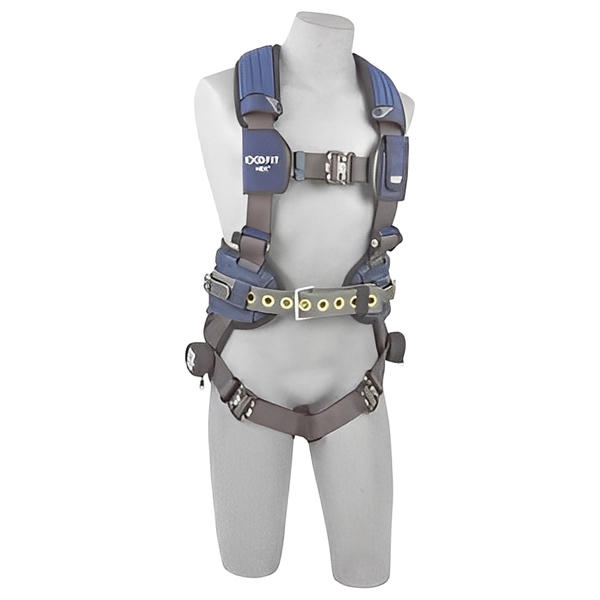
ExoFit NEX Construction Harnesses - All Sizes
Spring loaded torso buckles for quick and easy adjustment Soft yet extremely durable anti-absorbent webbing Strategically placed padding, and protective elements that prolong the service life of the harness With comfort hip pad and belt
Brand: Roofing4US
Category: Business & Industrial > Work Safety Protective Gear > Work Safety Harnesses > Full-Body Work Safety Harnesses